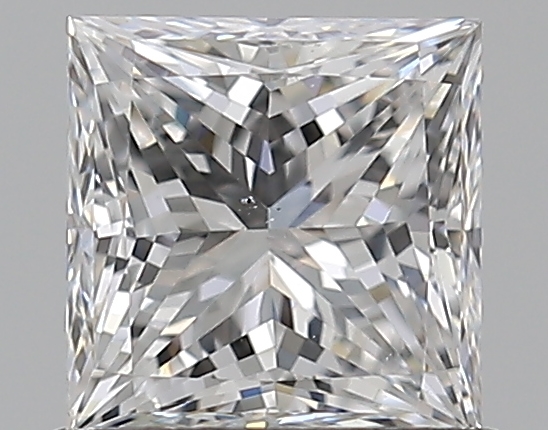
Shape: princess
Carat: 0.8
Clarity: VS2
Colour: D
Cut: EX
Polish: EX
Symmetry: VG
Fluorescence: N
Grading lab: GIA
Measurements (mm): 5.02 x 4.94 x 3.65